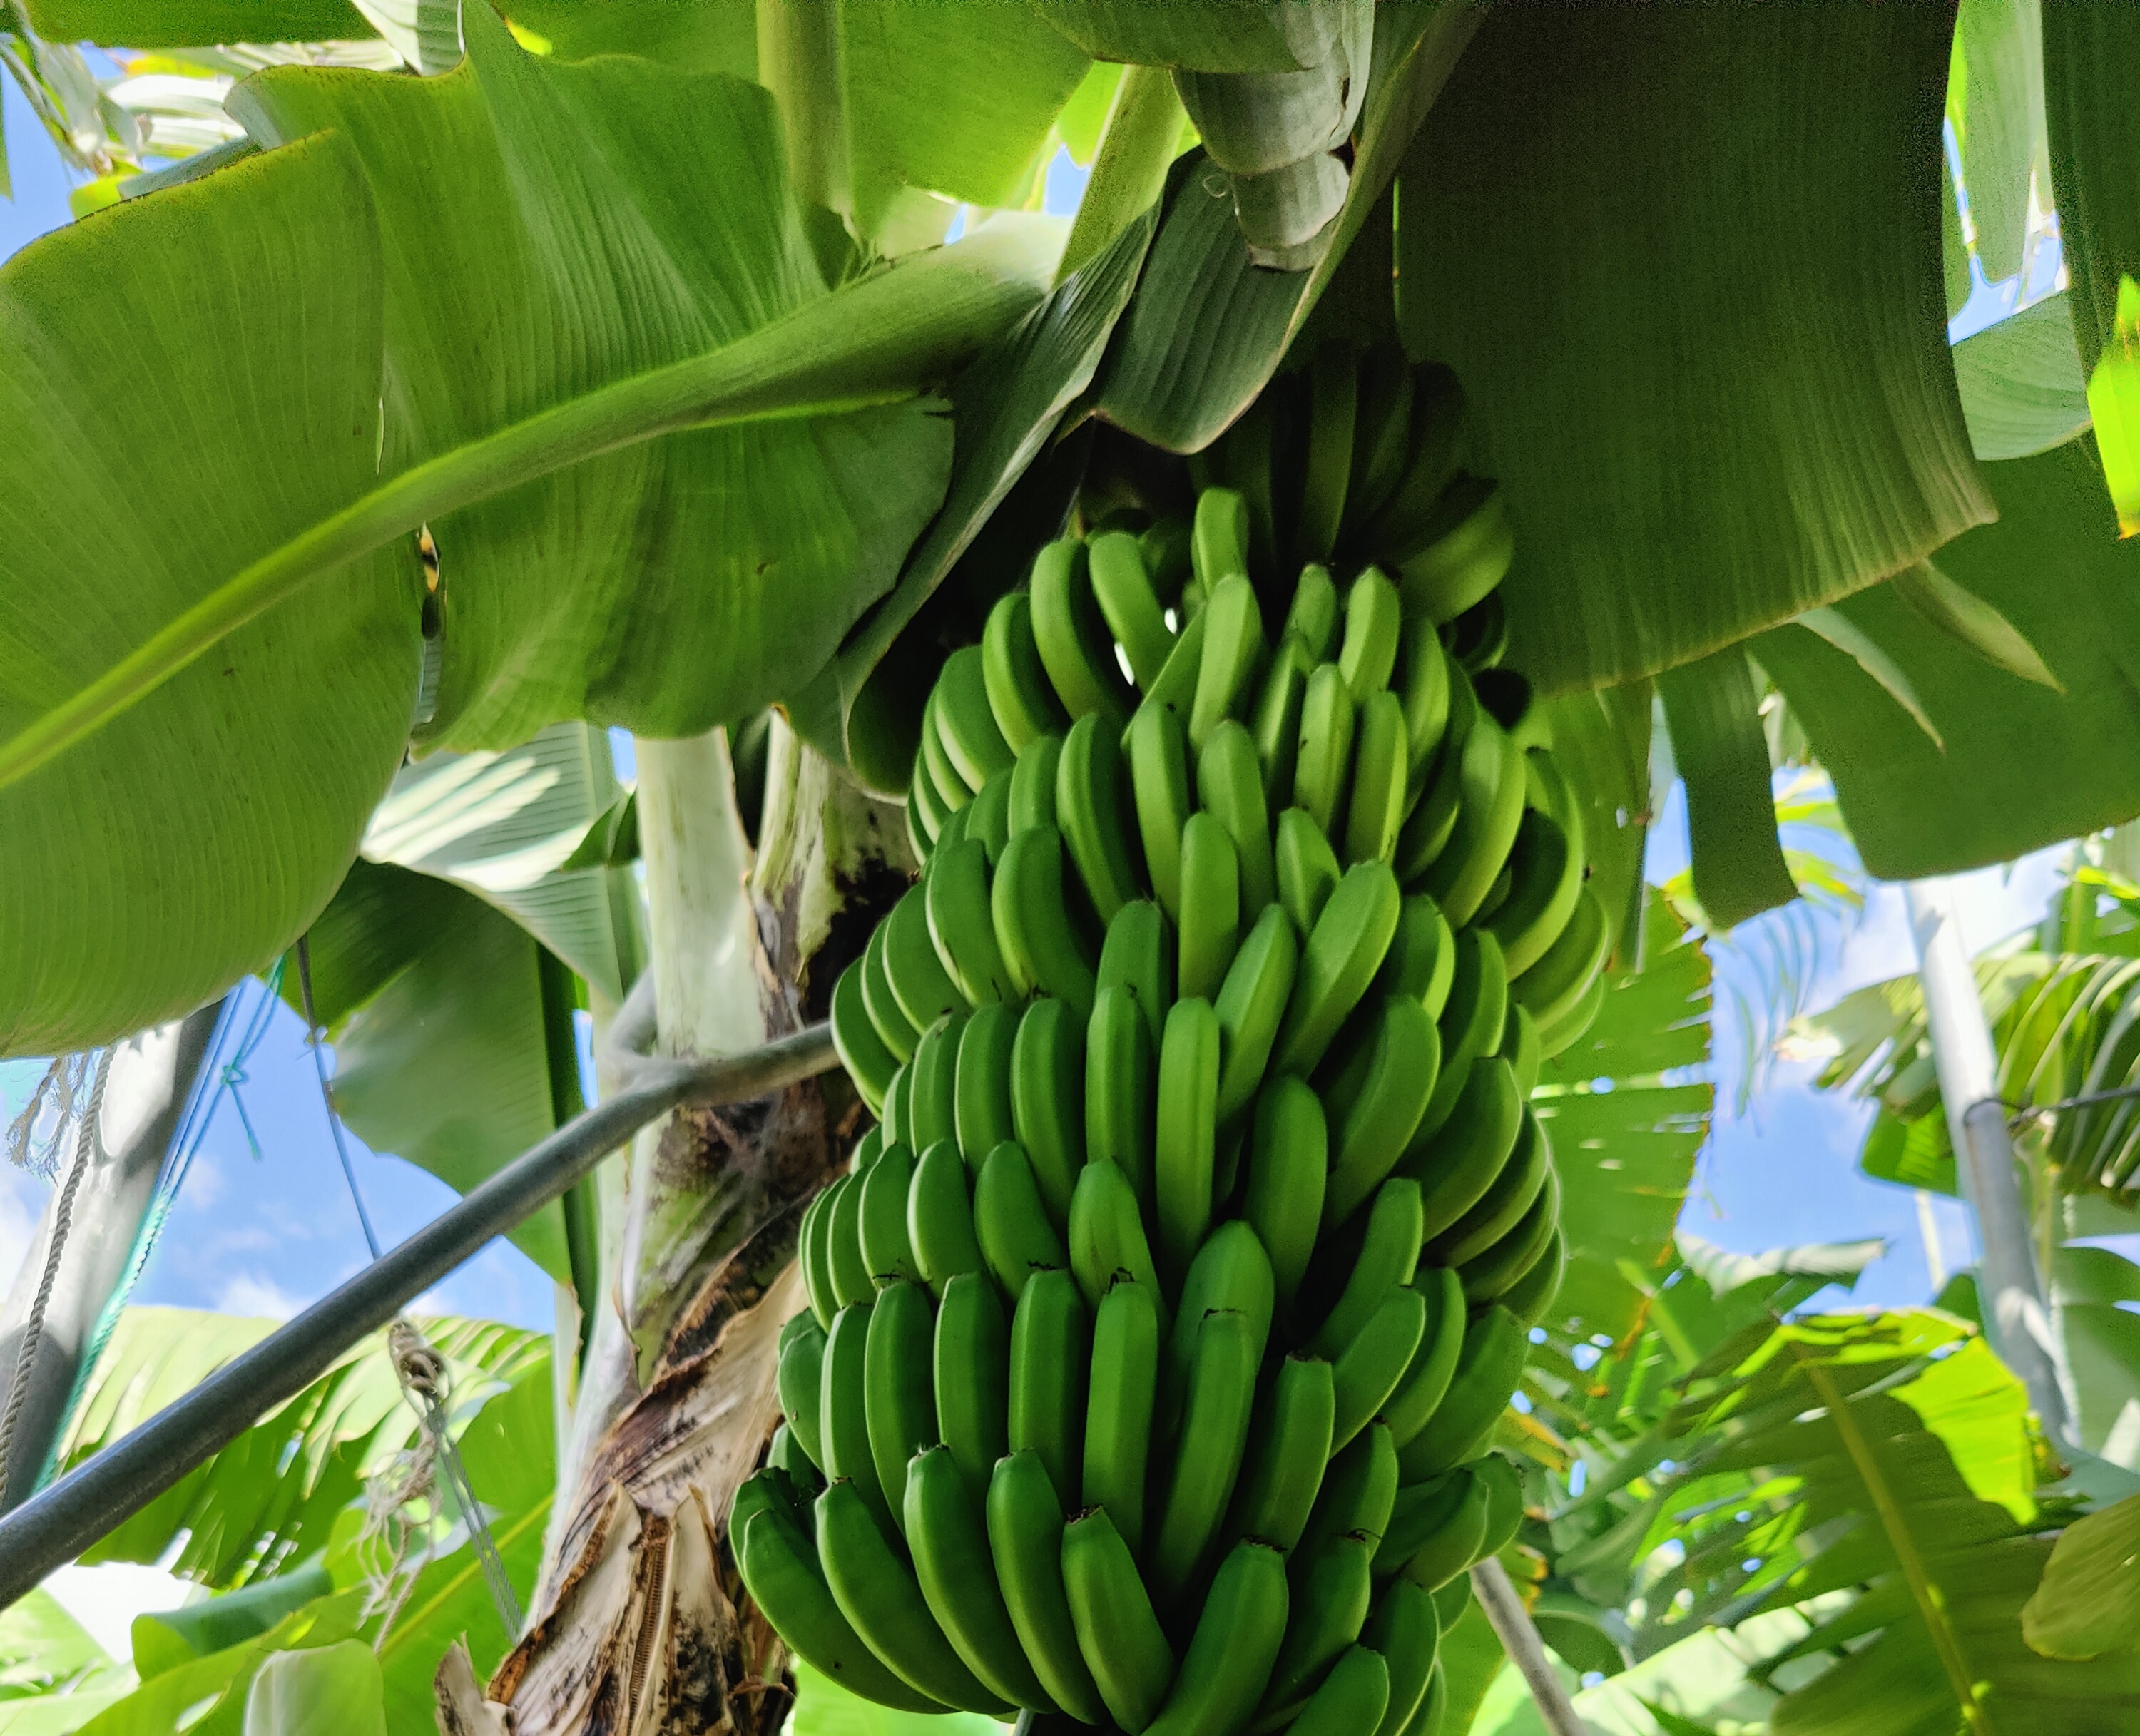
Label: Keep